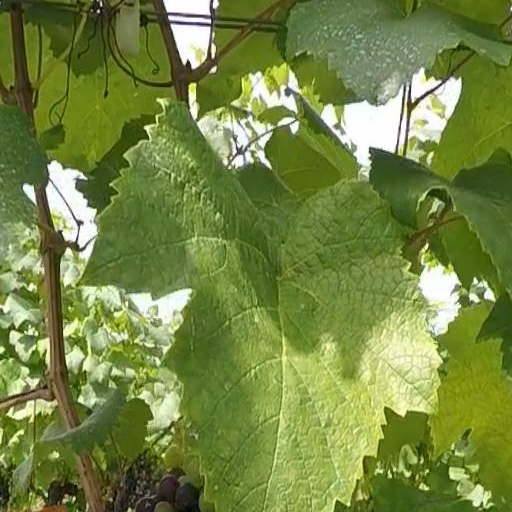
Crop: grape